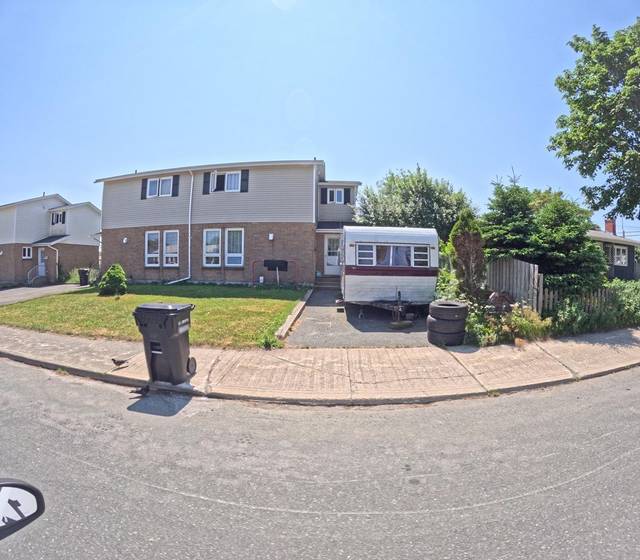
Region: Canada
Coordinates: 47.544, -52.75